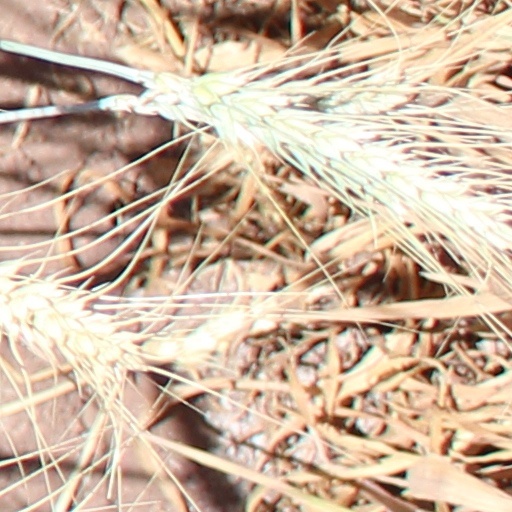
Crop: wheat